Microbialite

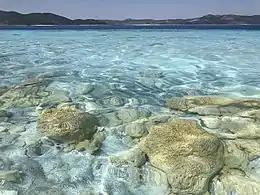
Microbialites in Lake Salda rocks

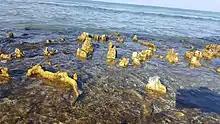
Emerged microbialite formation at Lake Van, East Anatolia

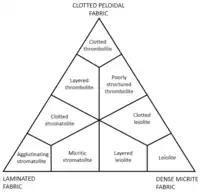
Classification of microbialites (redrawn and simplified from Schmid, 1996).

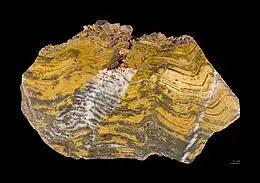
Stromatolites – laminated microbialites (Precambrian silicified stromatolite, Strelley Pool Chert, (Pilbara Craton), W. Australia)

Microbialite is a benthic sedimentary deposit made of carbonate mud (particle diameter less than 5 μm) that is formed with the mediation of microbes. The constituent carbonate mud is a type of "automicrite" (or "authigenic carbonate mud"); therefore, it precipitates in situ instead of being transported and deposited. Being formed in situ, a microbialite can be seen as a type of "boundstone" where reef builders are microbes, and precipitation of carbonate is biotically induced instead of forming tests, shells or skeletons.